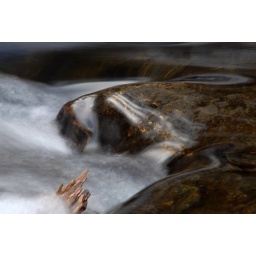
Different view of water over rock